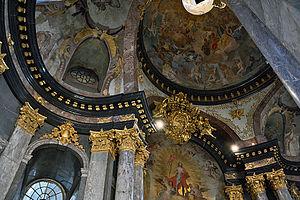
La chapelle Schönborn est une nécropole de la famille Schönborn. Elle se trouve au bout du transept nord de la cathédrale de Wurtzbourg en Bavière.